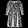
Label: Pullover